Erik Meijer (politician)

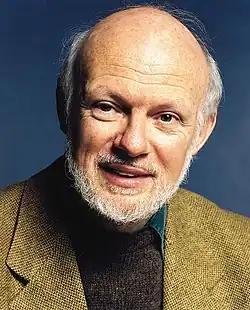
Erik Meijer

Erik Meijer (born 5 December 1944) is a former Dutch politician who was a member of the European Parliament for the Dutch Socialist Party, part of the European Left, between 1999 and 2009. From July 2014 till June 2015 he was a member of the Dutch Senate.